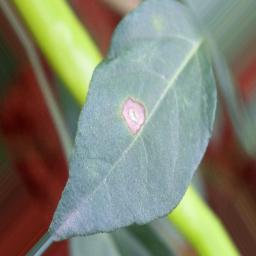
Label: cercospora